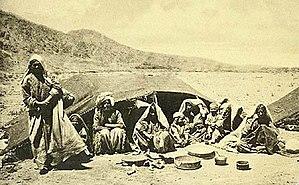
Les Brahouis ou Brohi sont un groupe ethnique principalement installé à Kalat, au Pakistan.